Siege of Lyakhavichy

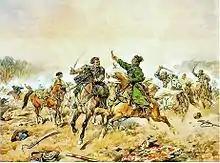
Jan Chryzostom Pasek in the 1660 Battle of Lachowicze, by Juliusz Kossak

The siege of Lyakhavichy or Lachowicze took place from 23 March to 28 June 1660 during the Russo-Polish War (1654–67). Lachowicze was one of the major Grand Duchy of Lithuania strongholds in the disputed region (modern Belarus). A Russian army of about 11,000 under Ivan Nikitich Khovansky laid siege to the castle, defended by Mikołaj Judycki. After four failed sieges, Khovansky was forced to face a Polish relief army under hetmans Stefan Czarniecki and Paweł Jan Sapieha, and was defeated at the Battle of Polonka. This meant the end of the siege of Lachowicze.